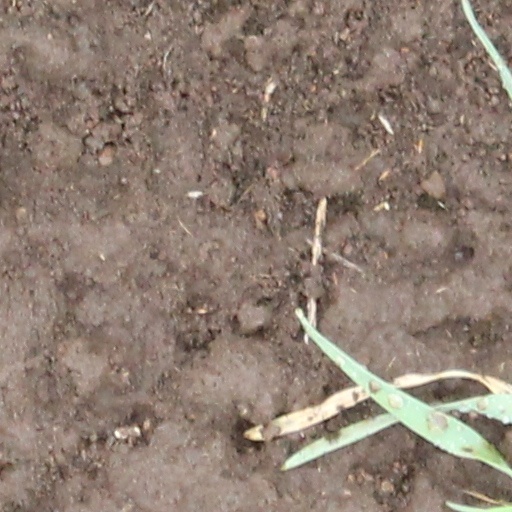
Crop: wheat